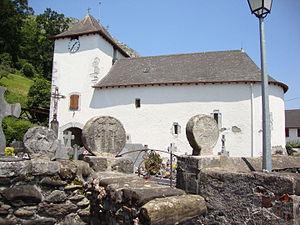
Licq-Athérey est une commune française située dans le département des Pyrénées-Atlantiques, en région Nouvelle-Aquitaine.
Athérey est une ancienne commune française du département des Pyrénées-Atlantiques. En 1843, la commune fusionne avec Licq pour former la nouvelle commune de Licq-Athérey.